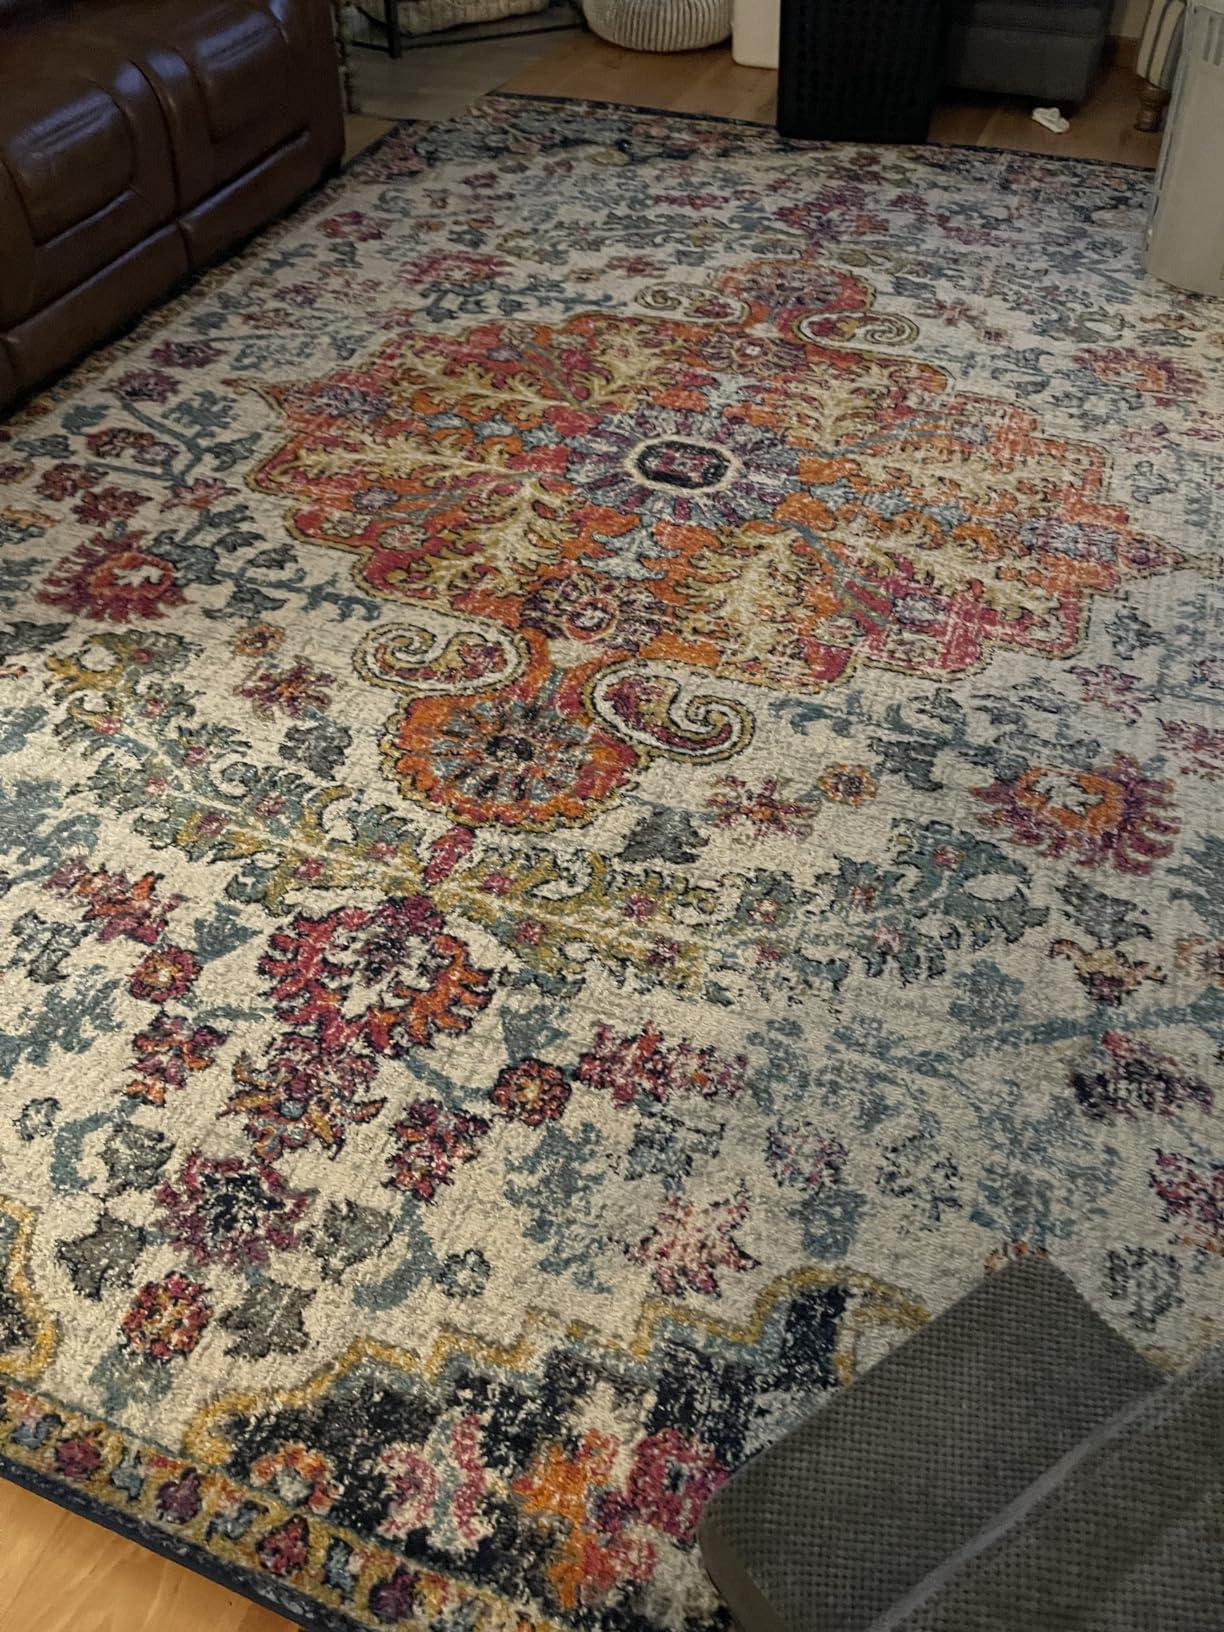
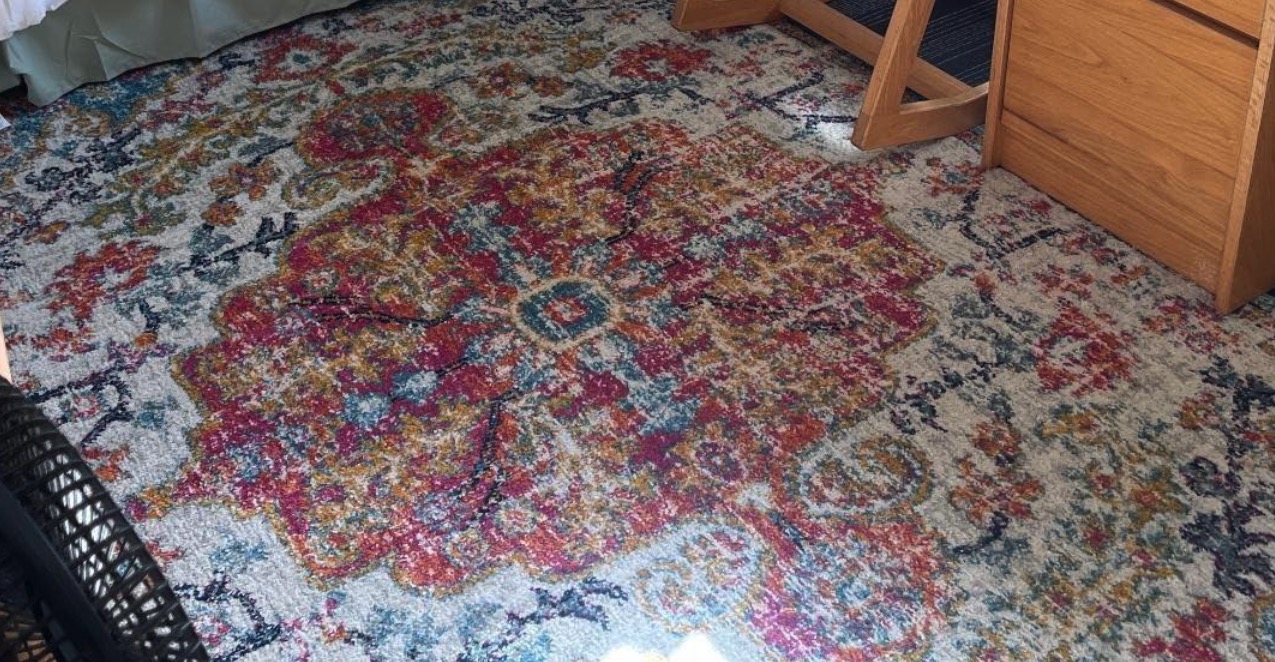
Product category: misc
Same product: yes